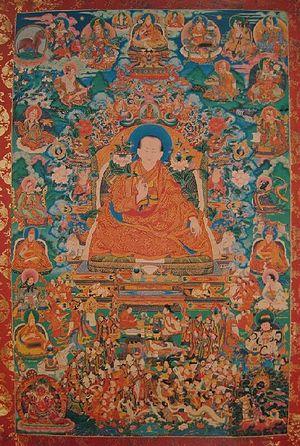
Sangyé Gyatso a été le régent du Tibet à l'époque du 5ᵉ dalaï-lama et celle du 6ᵉ dalaï-lama. Il a influé sur l’histoire tibétaine mais également sur le développement de la médecine et de l’astrologie.
Le régent du Tibet est le détenteur du pouvoir.